Do You... (Miguel song)

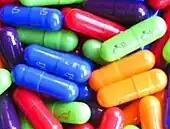
The lyrics were inspired in part by Miguel's occasional use of MDMA (shown in capsule form).

The song references drugs both metaphorically and literally, and innocently delivers a transgressive message through the use of simile: "I'm going to do you like drugs tonight". Miguel said of the song's lyrics, "I have this propensity to just come out and say things. That's how I am in real life. If I wanna know something I just ask. Like, 'Hey, do you like drugs?' Because I do! Sometimes! ... MDMA… on occasion." Alex Macpherson of "The Guardian" observes "faded psychedelia" and "promises of narcotic trysts" in the song's lyrics. "Pitchfork Media"s Carrie Battan said that "Do You..." is "not so much about being in love as about a shared love of vices."